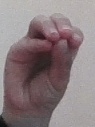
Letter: ha